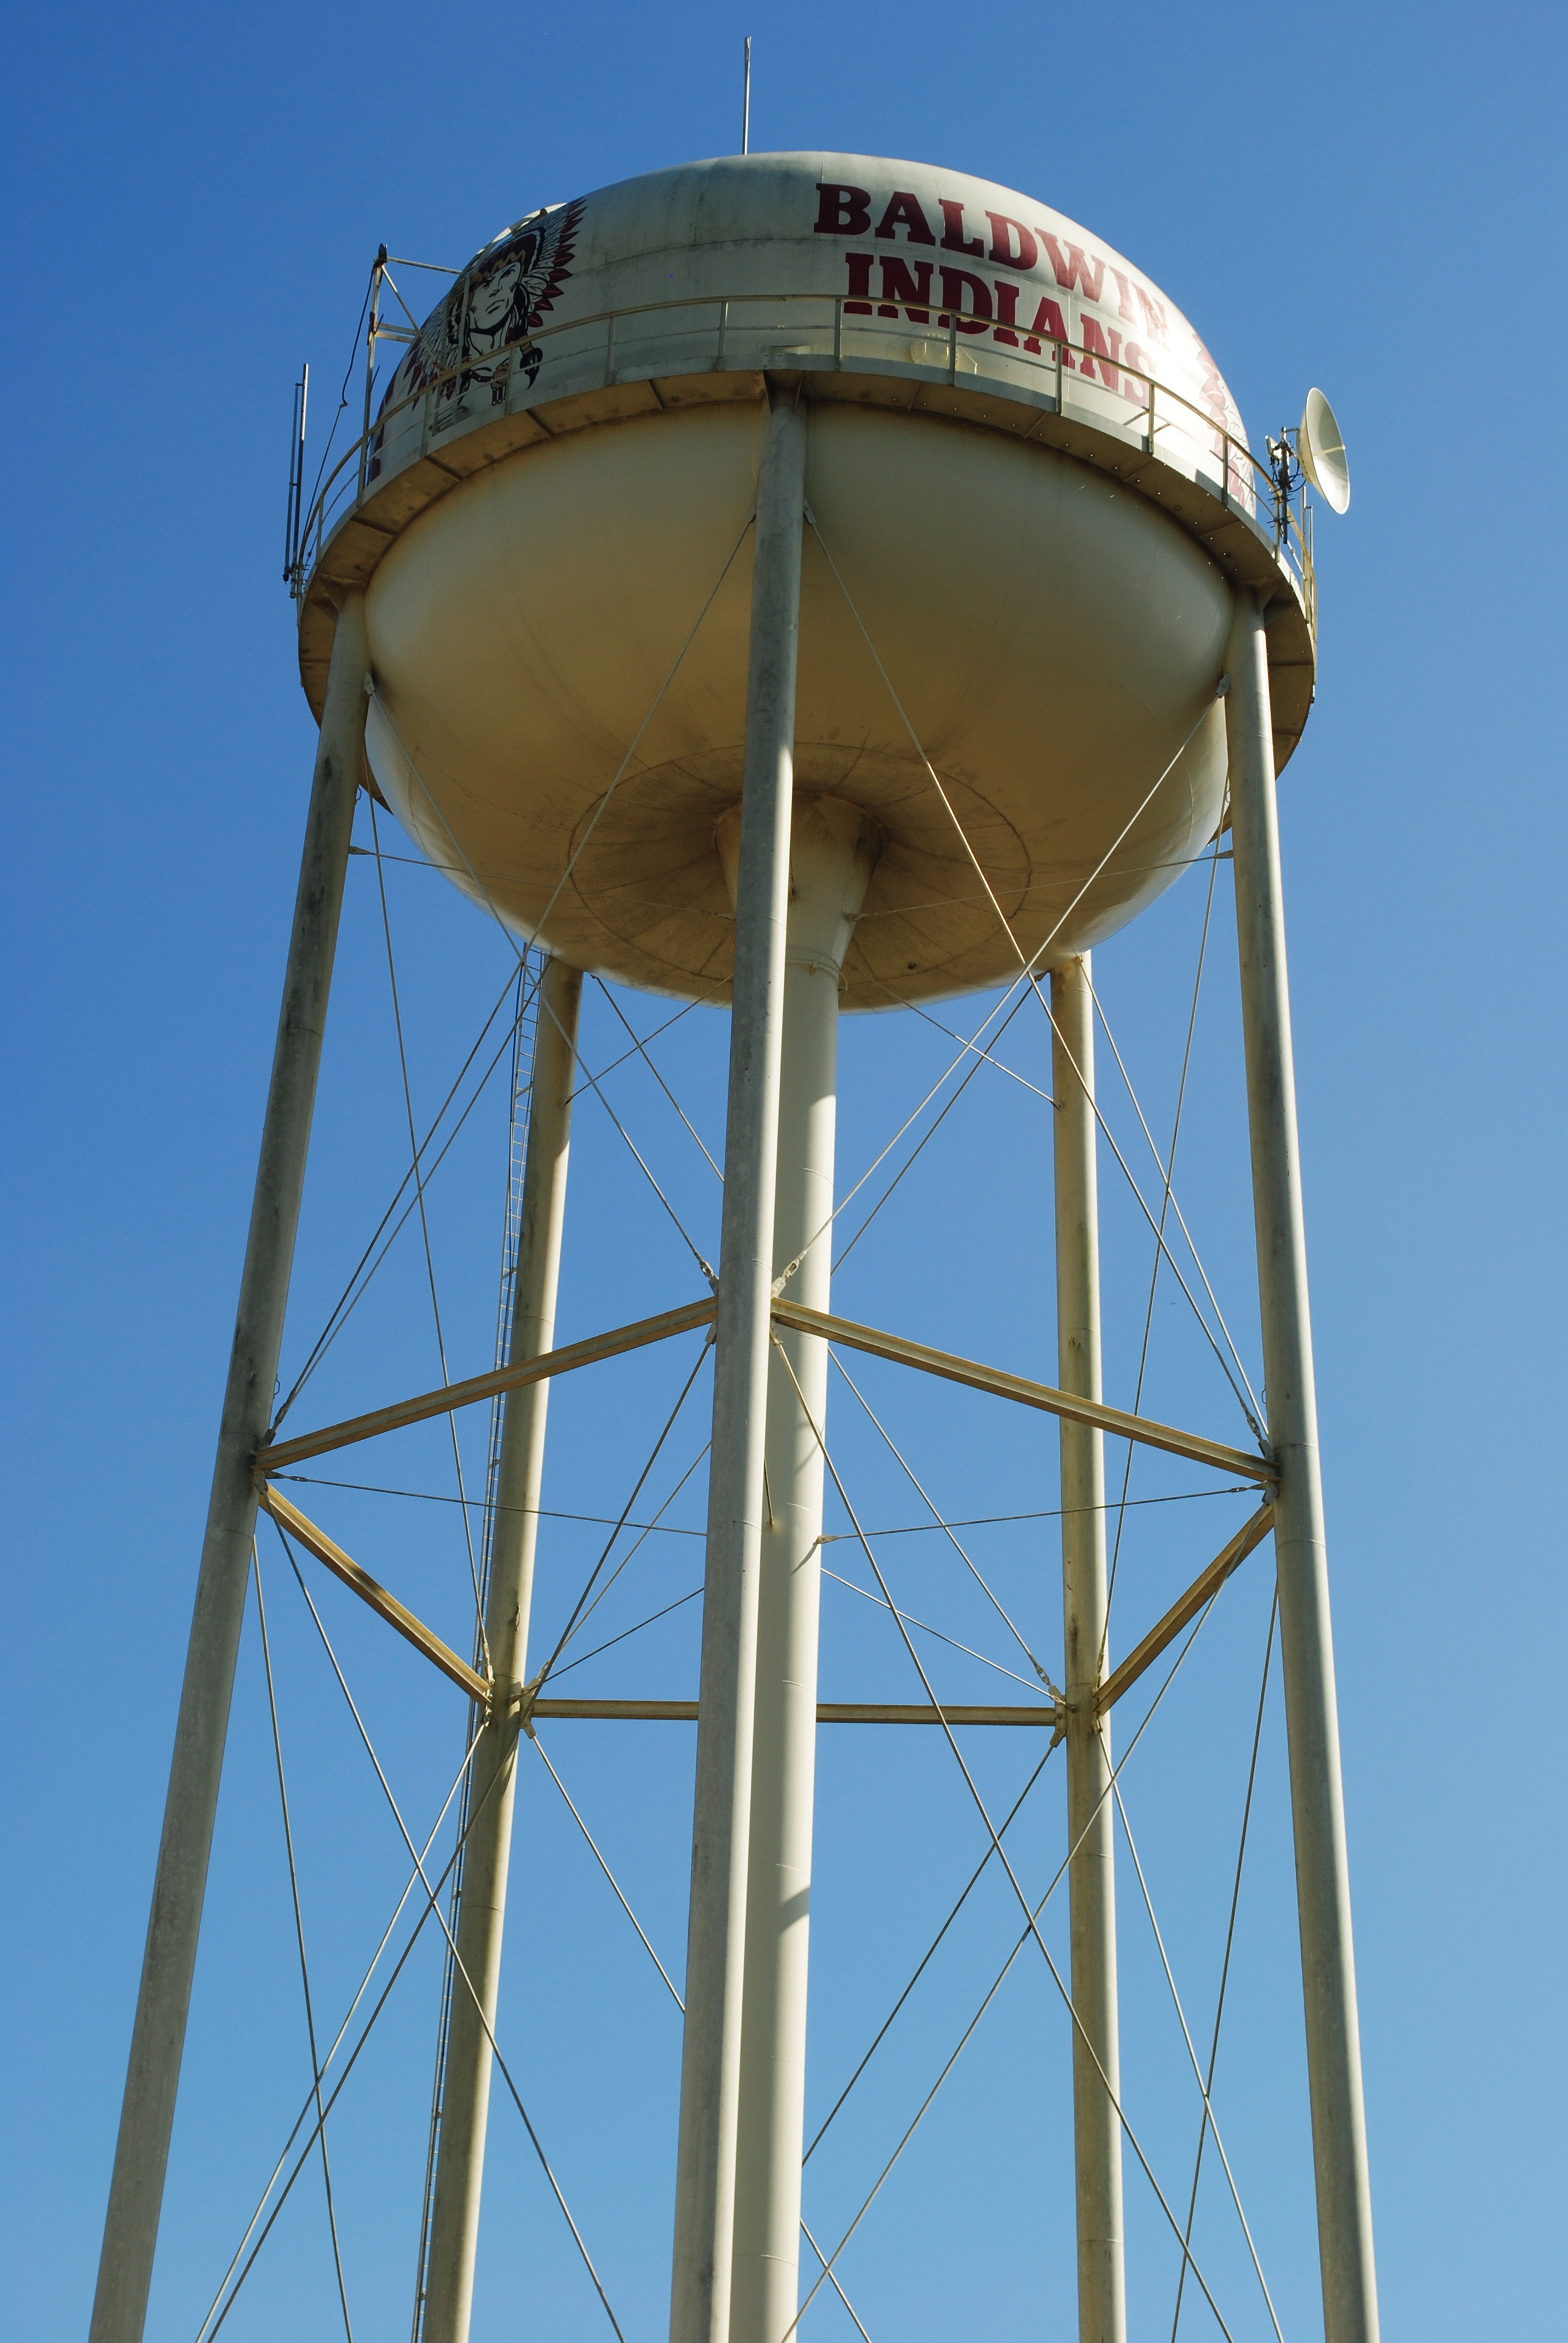
water, structure, tower, mast, industrial, water tower, tall, florida, control tower, baldwin